Küssnacht

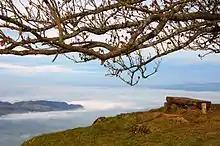
View from Seebodenalp over Lake Zug

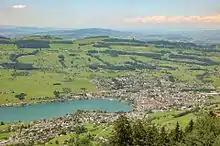
Küssnacht viewed from Rigi Kulm

Küssnacht has an area, (as of the 2004/09 survey) of . Of this area, about 55.8% is used for agricultural purposes, while 26.4% is forested. Of the rest of the land, 16.5% is settled (buildings or roads) and 1.3% is unproductive land. In the 2004/09 survey a total of or about 9.2% of the total area was covered with buildings, an increase of over the 1982 amount. Over the same time period, the amount of recreational space in the municipality increased by and is now about 2.07% of the total area.